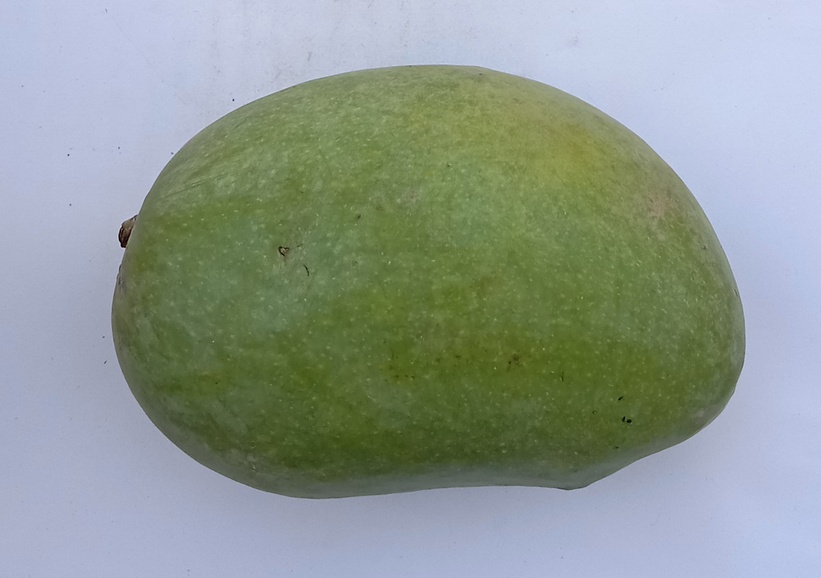
Mango variety: Chaunsa (White)